USS Thompson (DD-627)

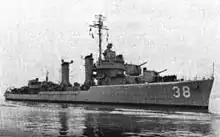
"Thompson" as DMS-38 during the Korean War

This required ingenuity and resourcefulness, not least because of a lack of minesweeping craft at the start of operations. "Thompson" and "Carmick", newly arrived in the "Land of the Morning Calm", were detailed to join the makeshift minesweeping organization recently established under Commander Stephen M. Archer.